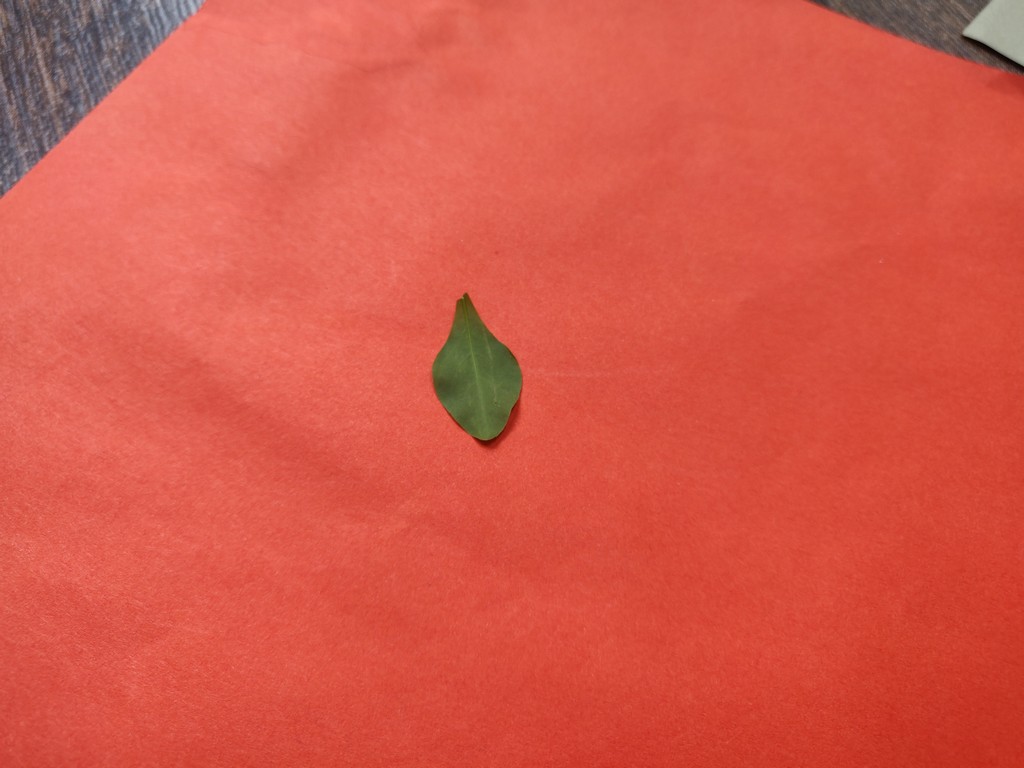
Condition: Healthy
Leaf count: single
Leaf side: back